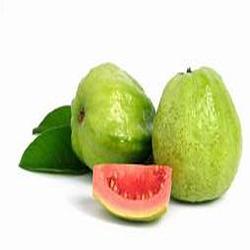
Label: Guava